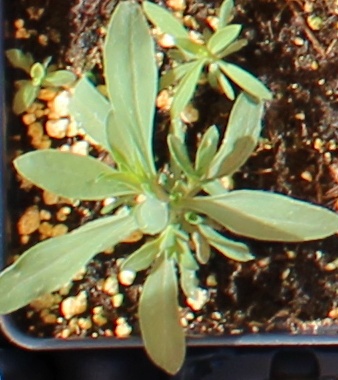
Label: Kochia